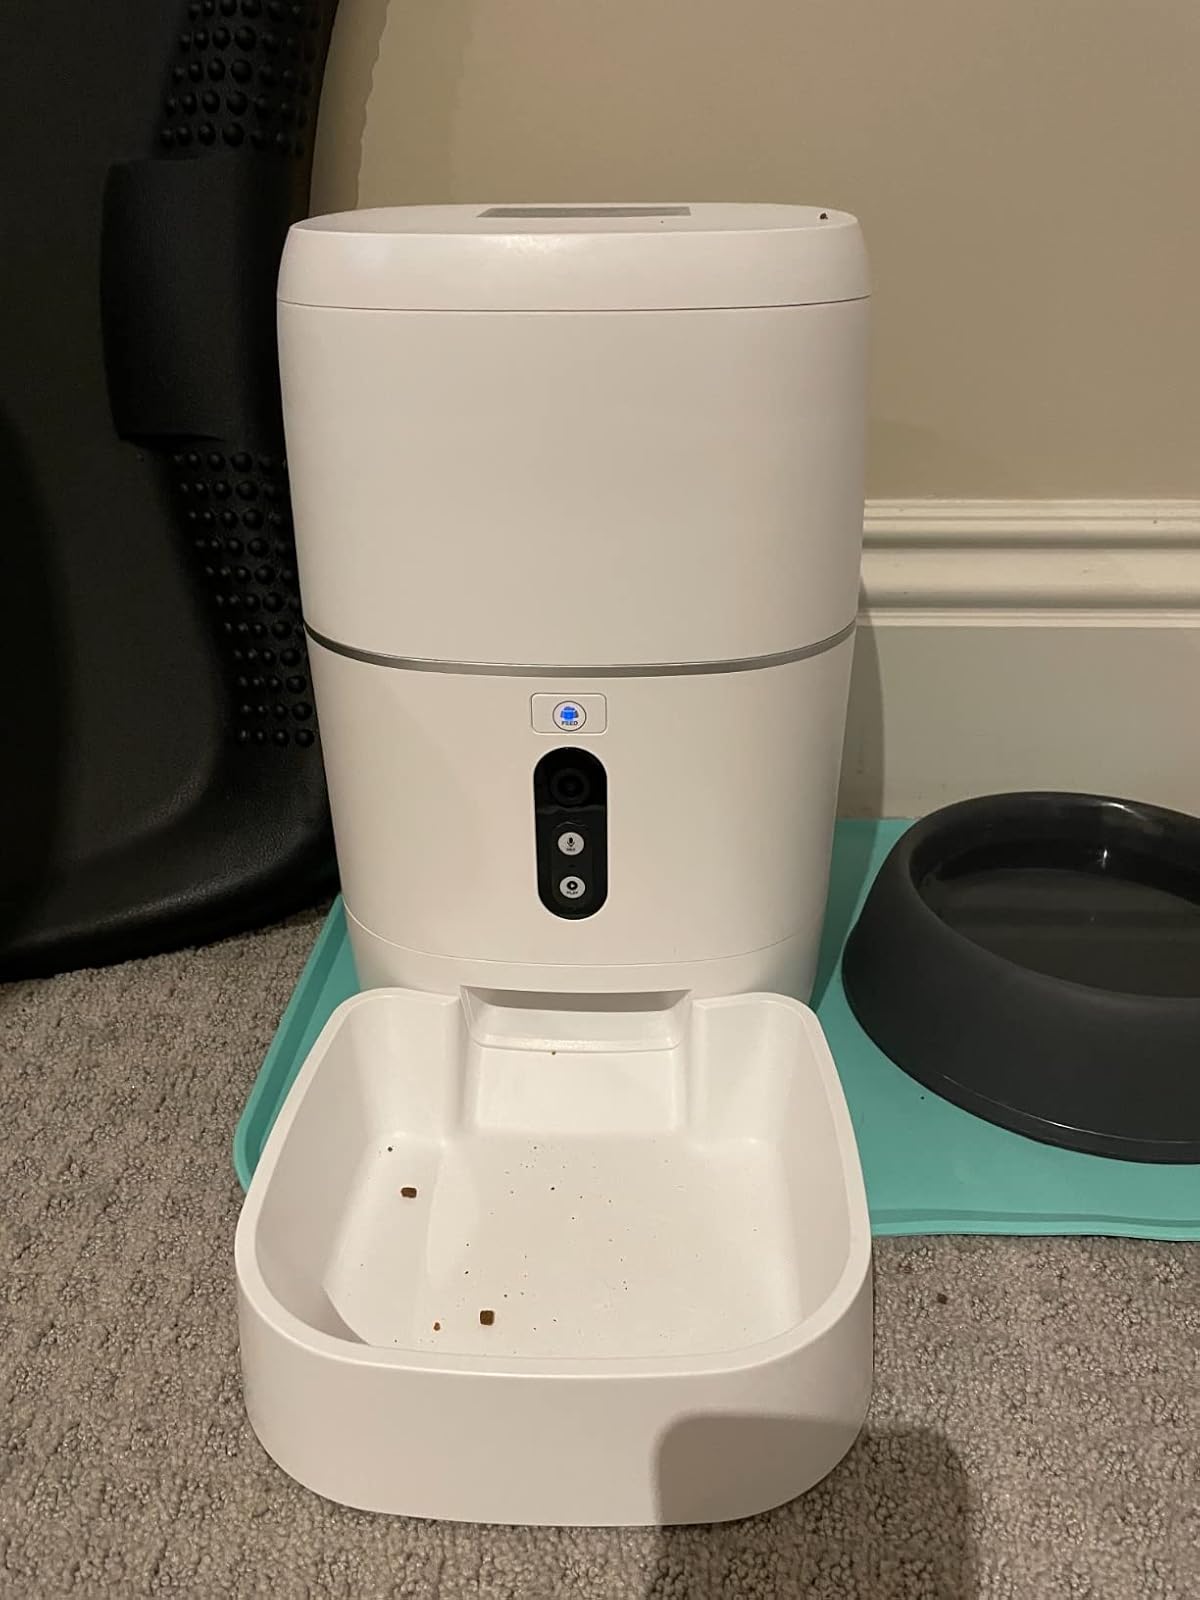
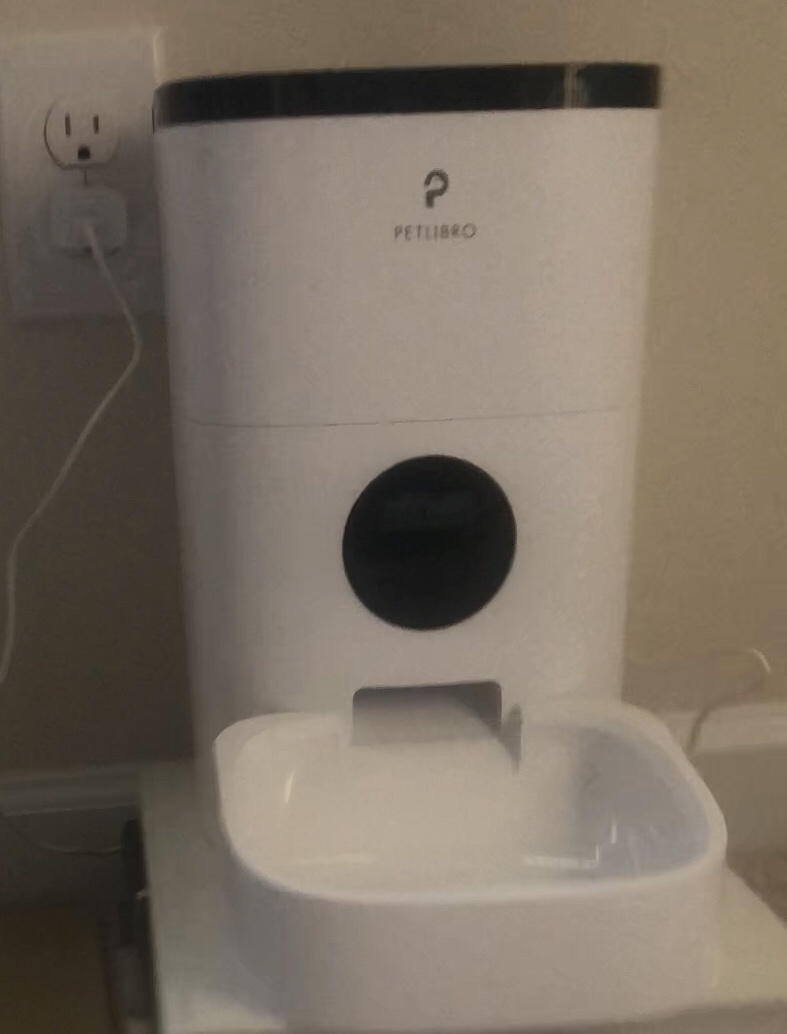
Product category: items_feeder
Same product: no